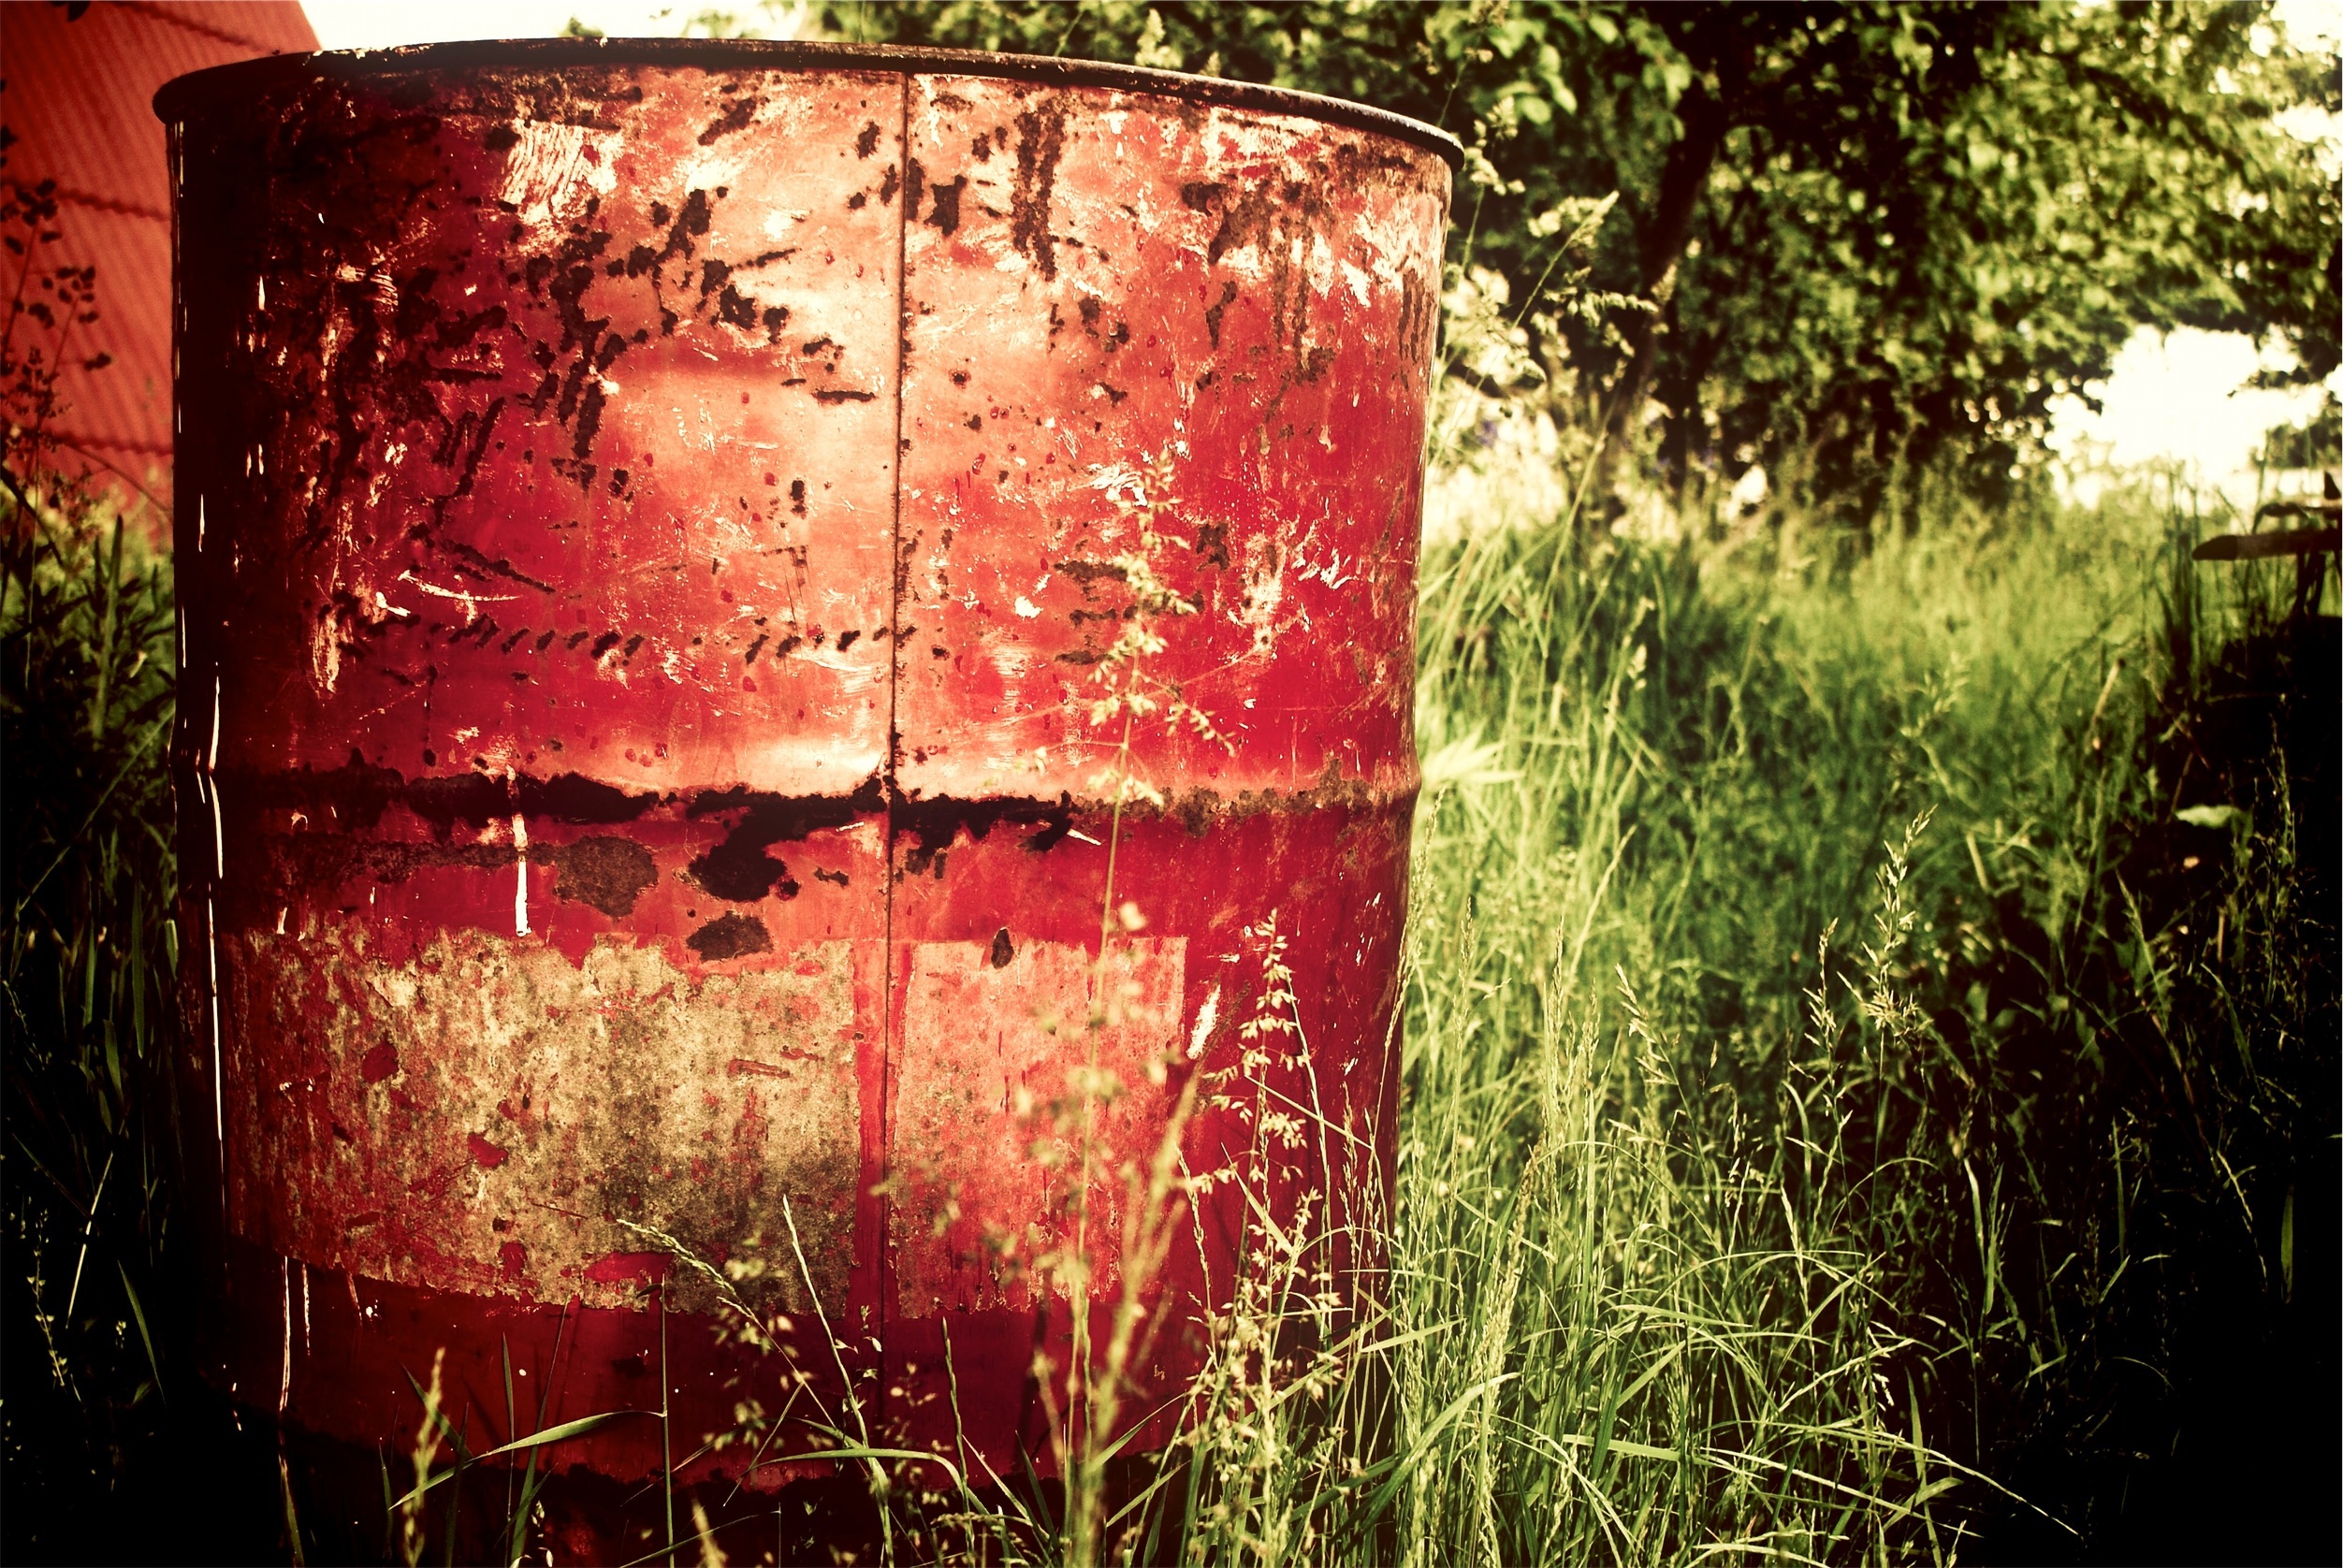
grass, light, farm, wheat, flower, rust, green, red, color, autumn, lighting, barrel, trees, trash can, garbage can, man made object